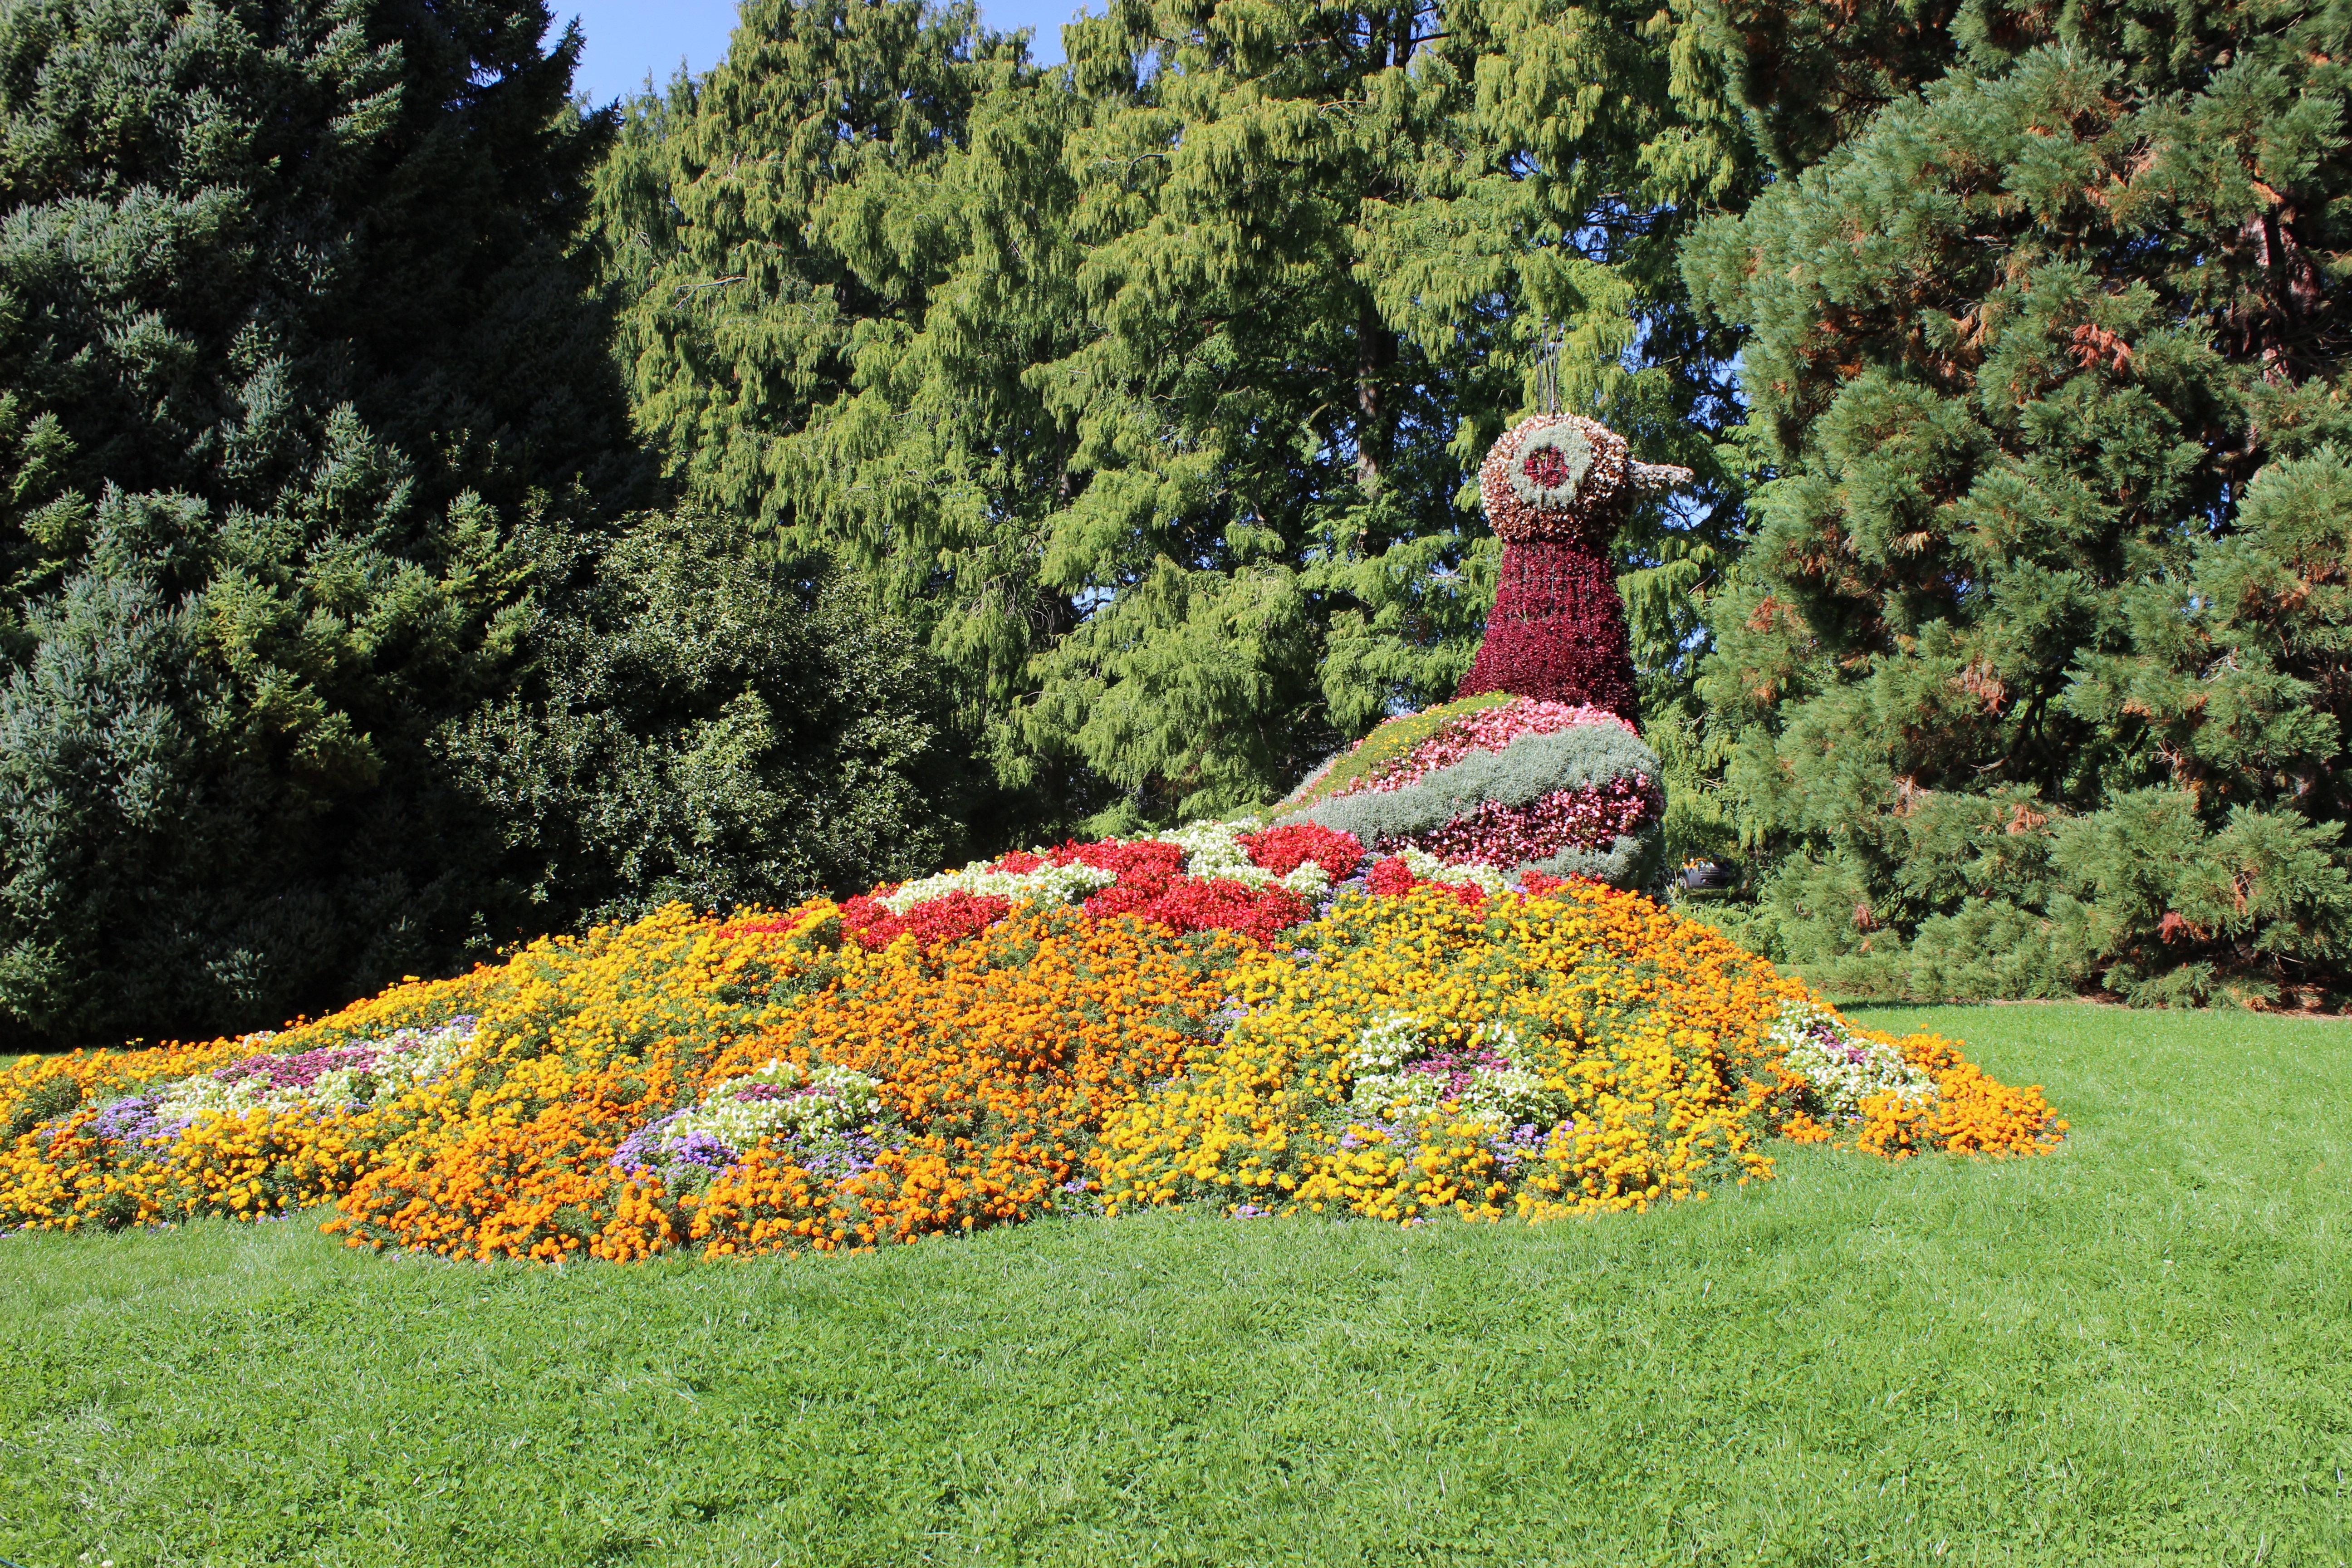
tree, nature, grass, wing, plant, lawn, meadow, leaf, flower, bloom, lake, autumn, park, island, botany, garden, flora, season, peacock, flowers, shrub, botanical garden, woodland, yard, mainau, planted, lake constance, woody plant, family bernadotte